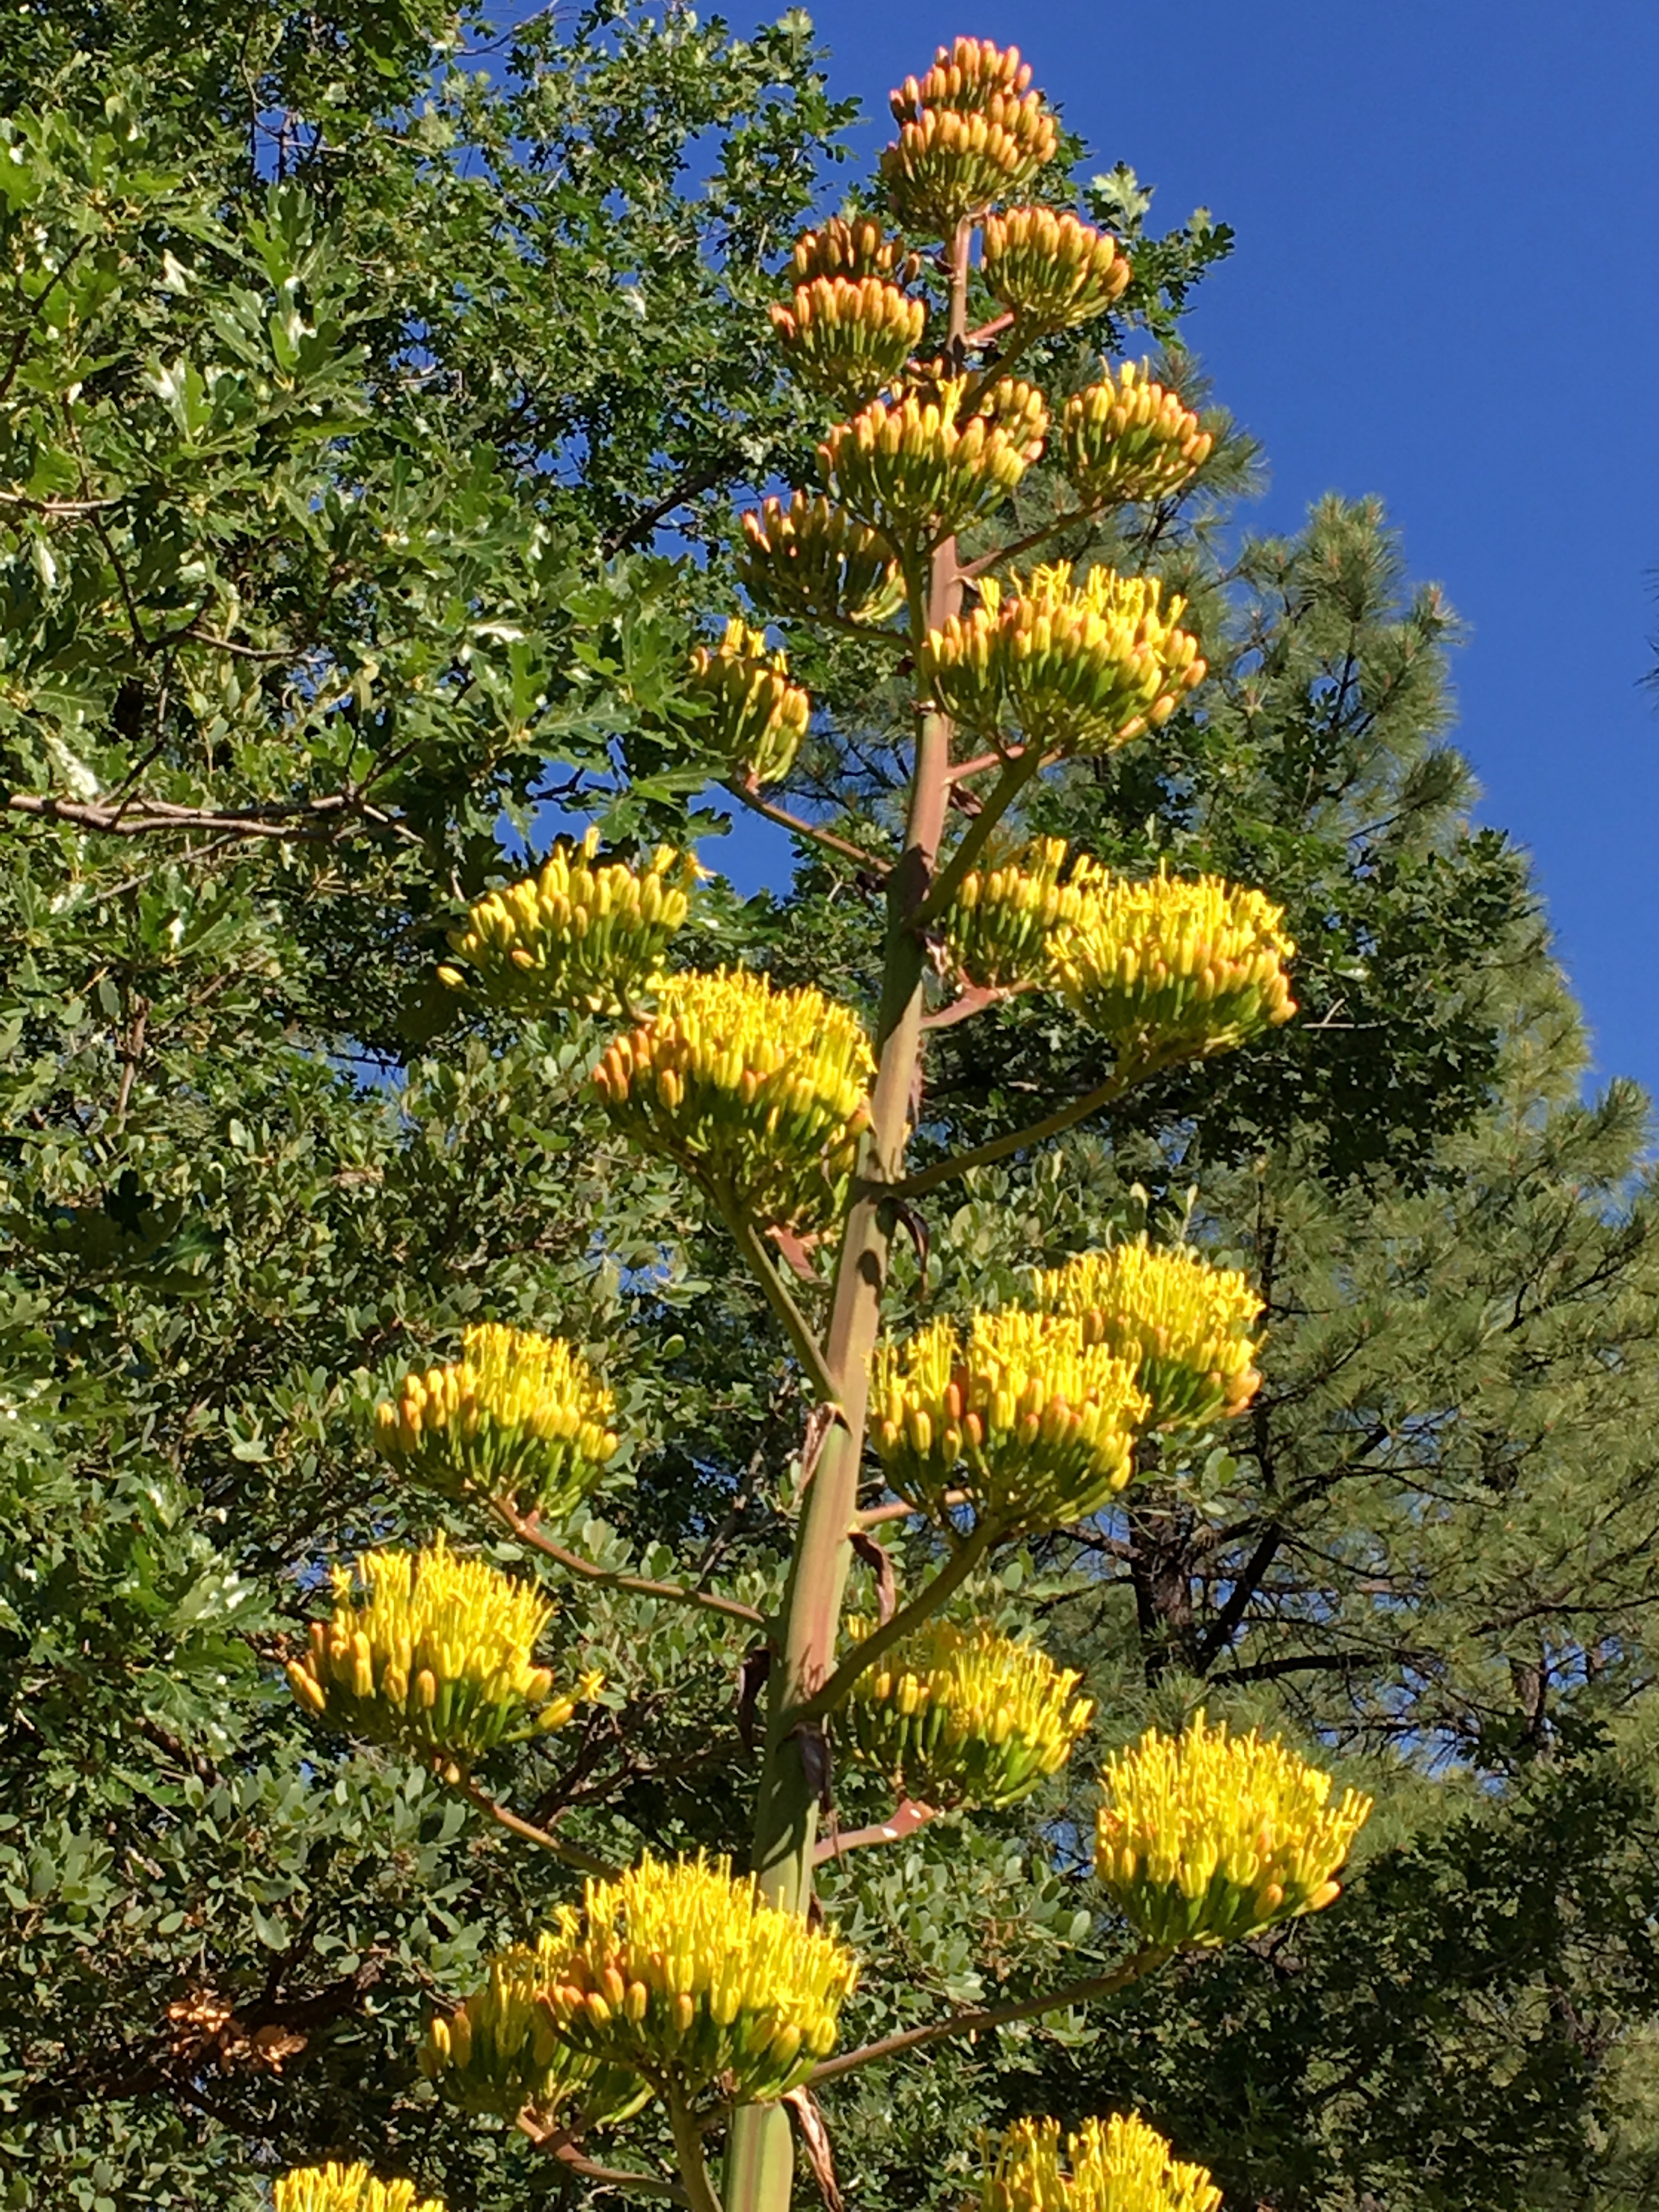
tree, branch, cactus, plant, flower, evergreen, botany, fir, flora, conifer, spruce, shrub, larch, ecosystem, mimosa, flowering plant, biome, woody plant, temperate coniferous forest, land plant